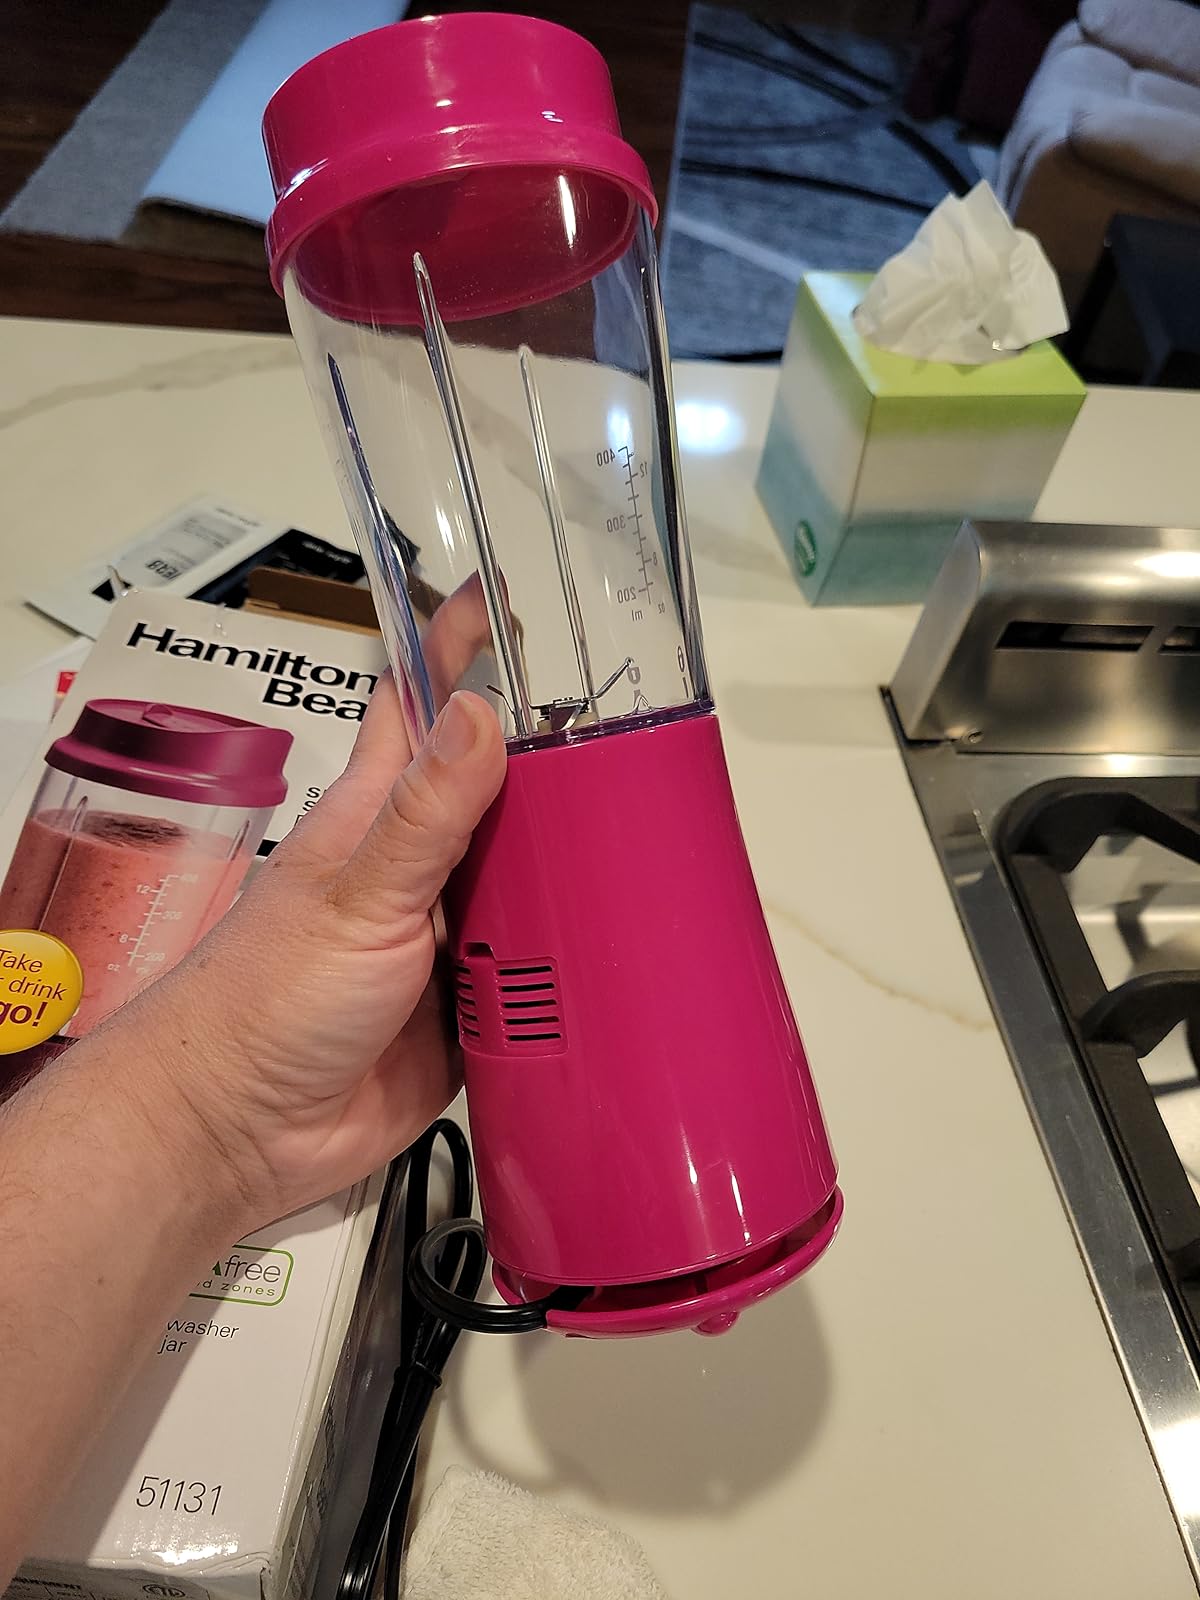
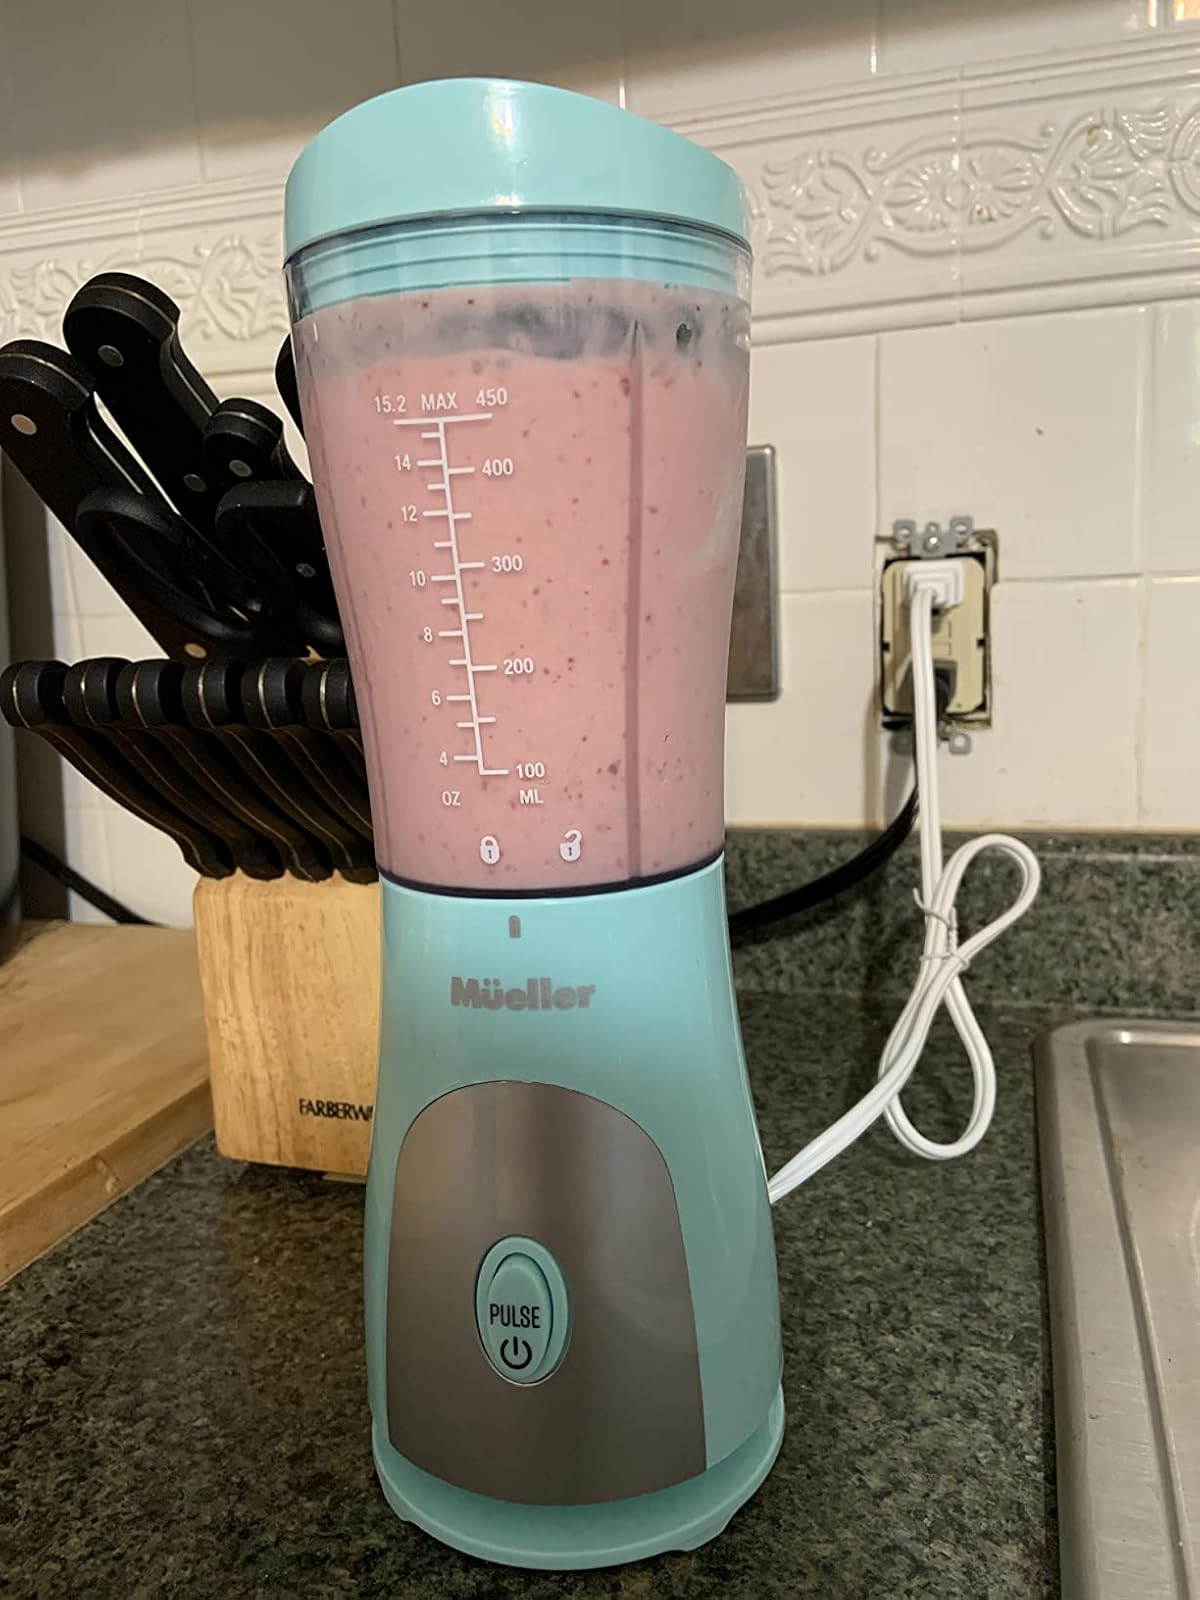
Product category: items_blender
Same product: no